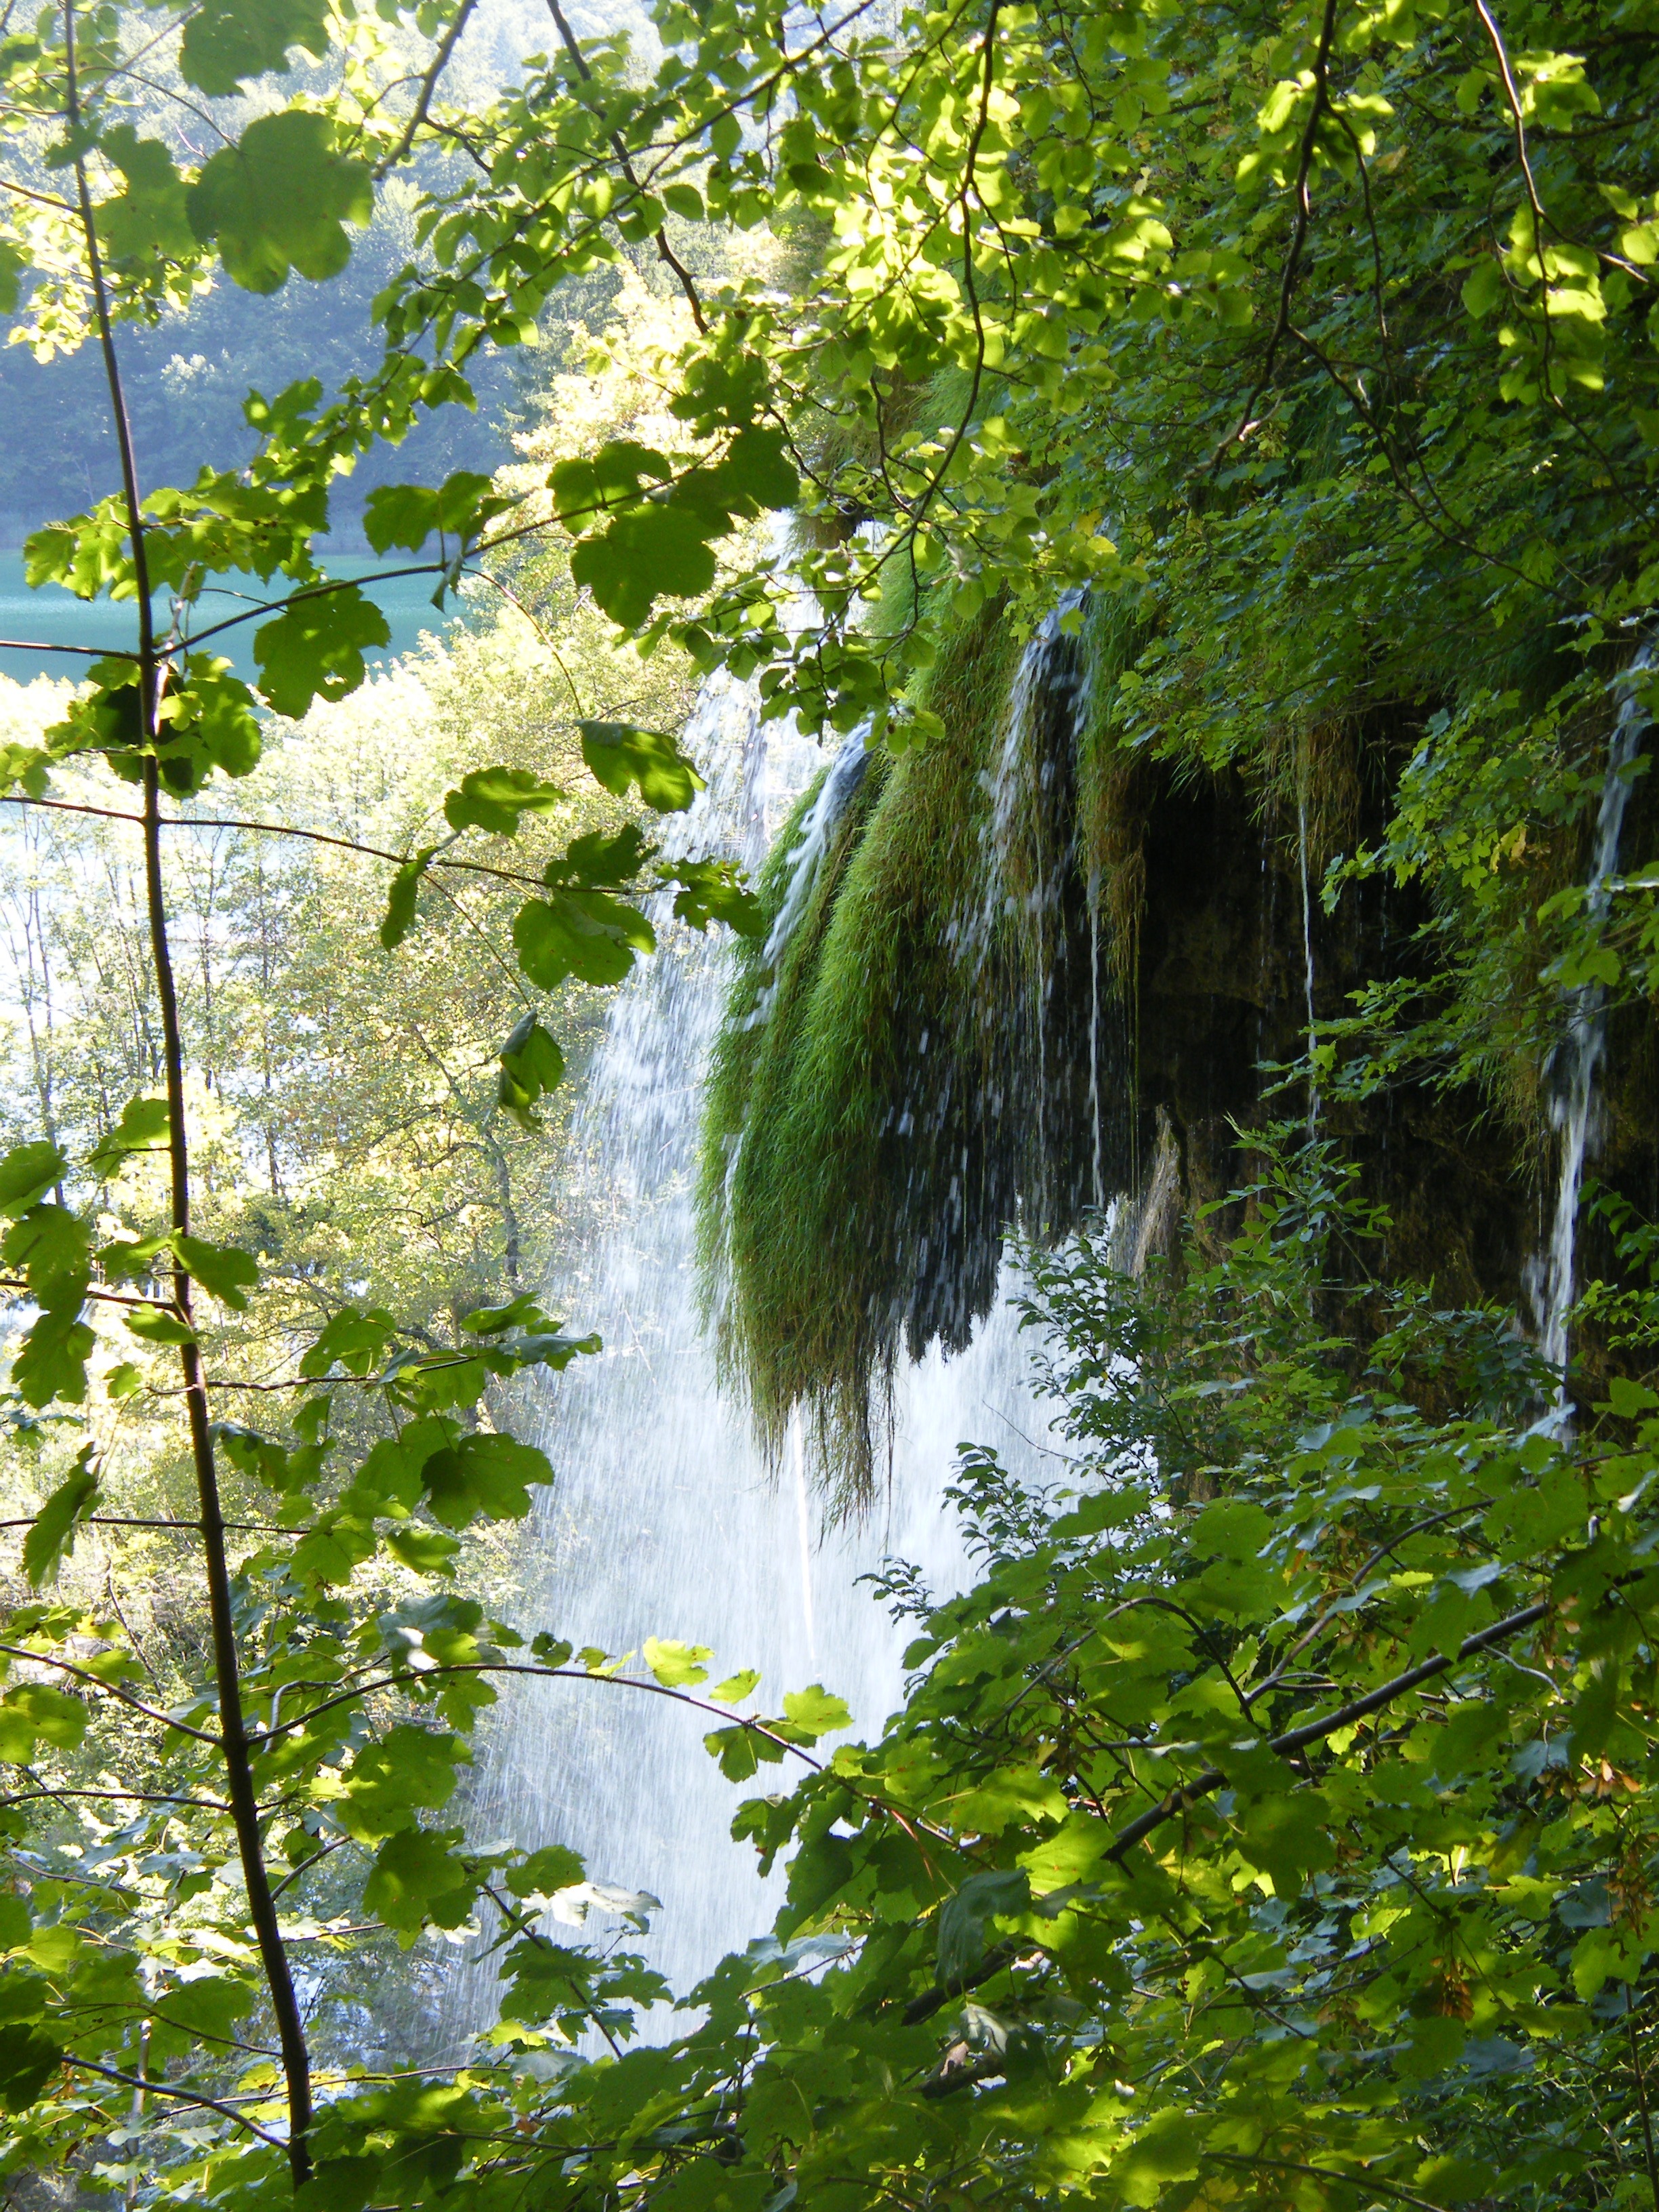
tree, water, nature, forest, waterfall, wilderness, branch, sunlight, leaf, flower, river, smoking, stream, green, jungle, relax, autumn, botany, body of water, croatia, relaxation, cool, vegetation, rainforest, sparkling, magic, woodland, lakes, habitat, water feature, ecosystem, watercourse, recovery, nature reserve, old growth forest, plittvice, natural environment